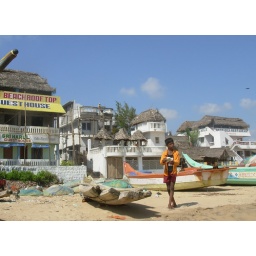
Boy walking in the sand near the boats